Thomas J. Walsh (Alberta politician)

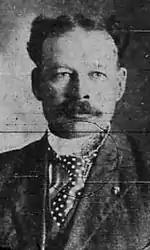
Thomas Walsh

Active in municipal affairs of Strathcona, Walsh was a leader of a group of Strathcona residents that lobbied for the amalgamation of Strathcona with the city of Edmonton, which was situated north of the North Saskatchewan River. After the amalgamation happened in February 1912, friends urged Walsh to run for alderman in the February 1912 municipal election and decided to stand. He ran campaign advertisements in the "Edmonton Bulletin", noting his involvement with the amalgamation negotiations of the two cities, stating that he "was one worked strenuously and conscientsciously for it until its final consummation". He chose to run without a platform, stating "I prefer not to make any pre-election promises or to attempt now to formulate a civic policy, as undoubtedly the best civic policy will be ultimately be evolved by the mayor and council acting together on suggestions probably to come from you, the electors."